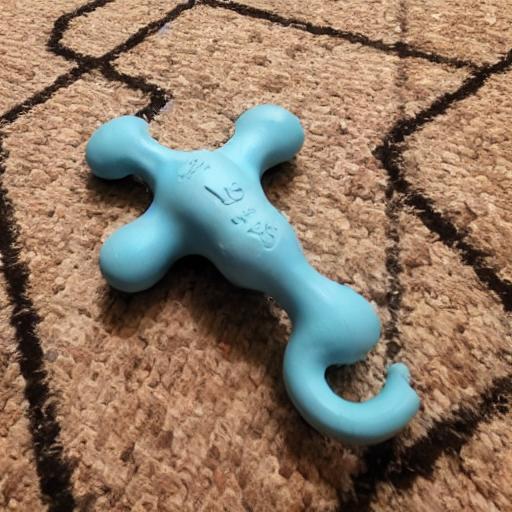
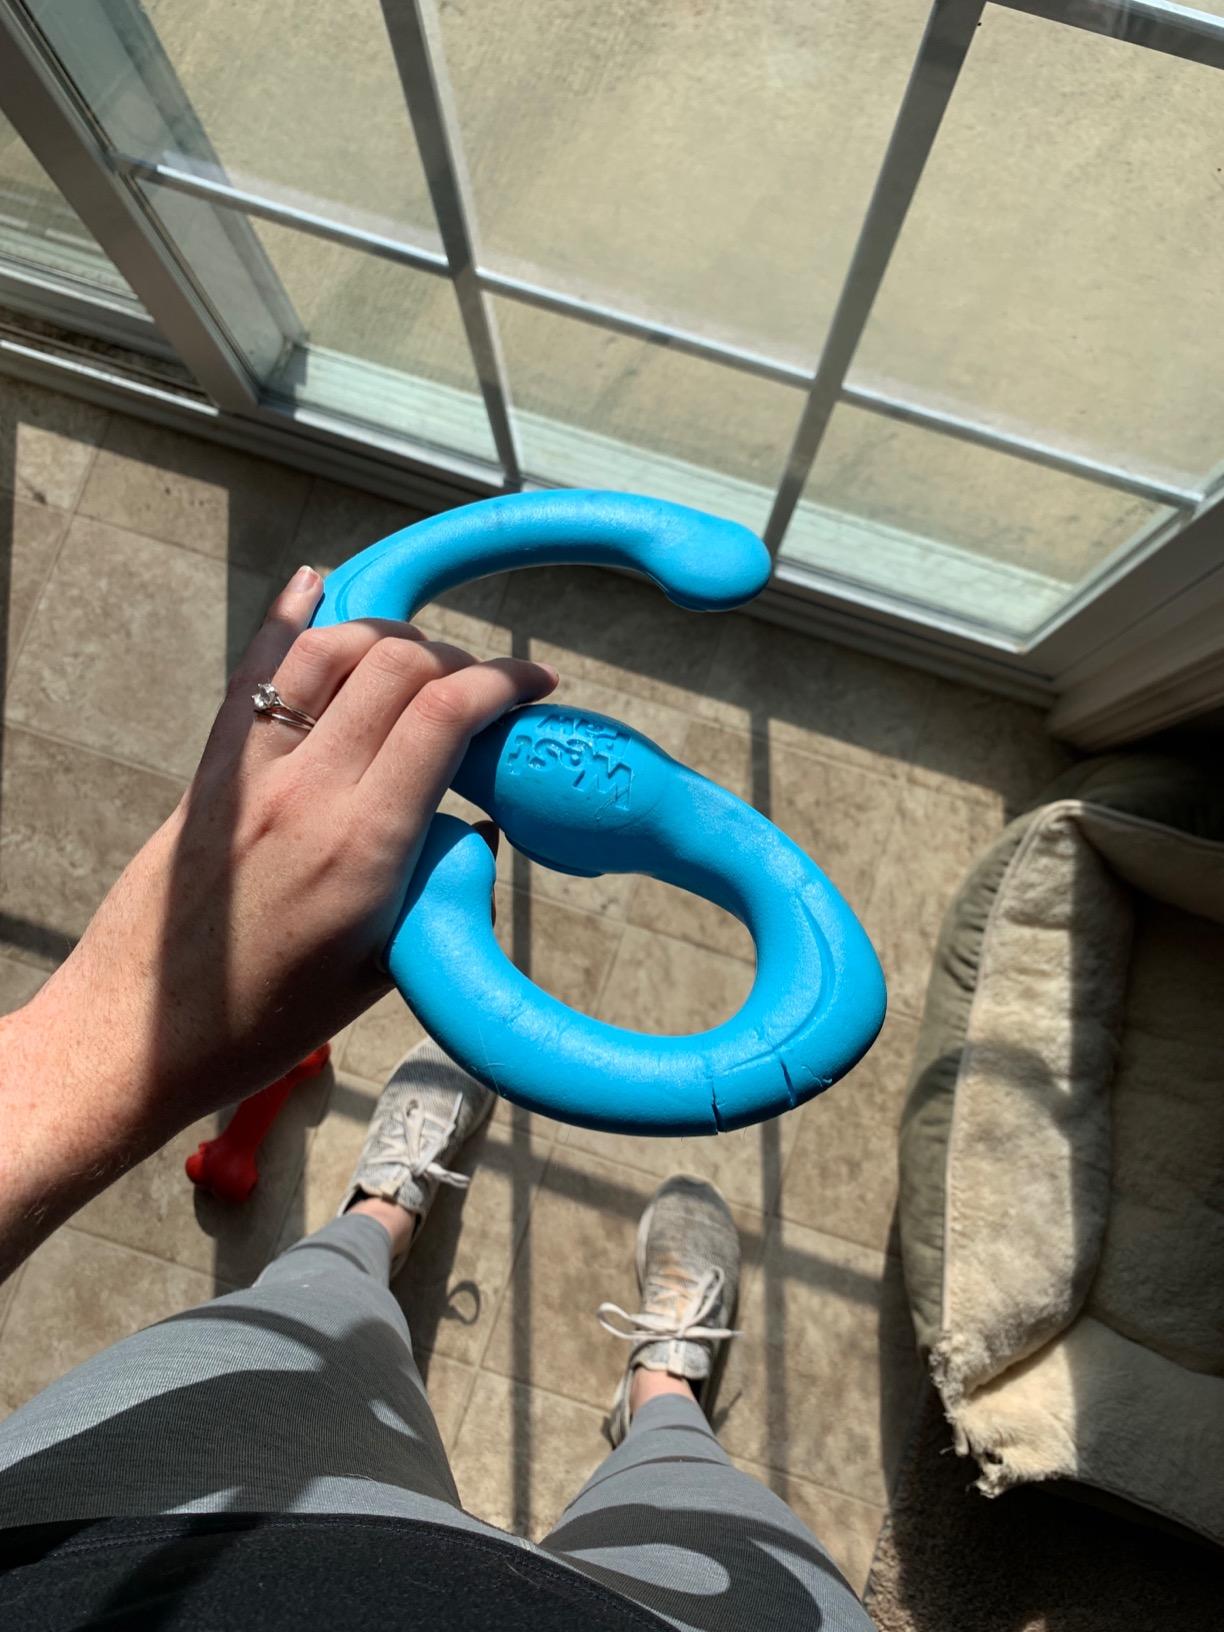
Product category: items_toy
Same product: no